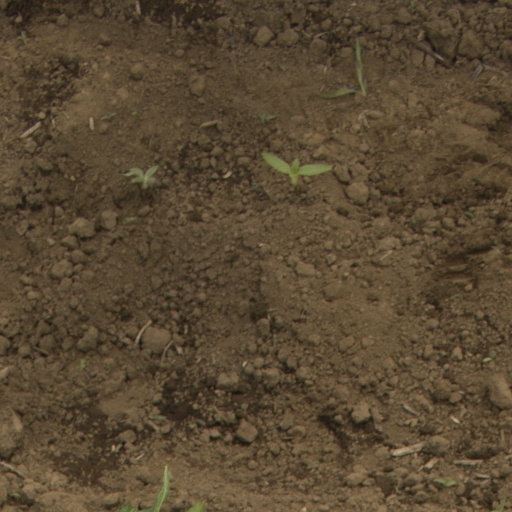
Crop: Jerusalem artichoke